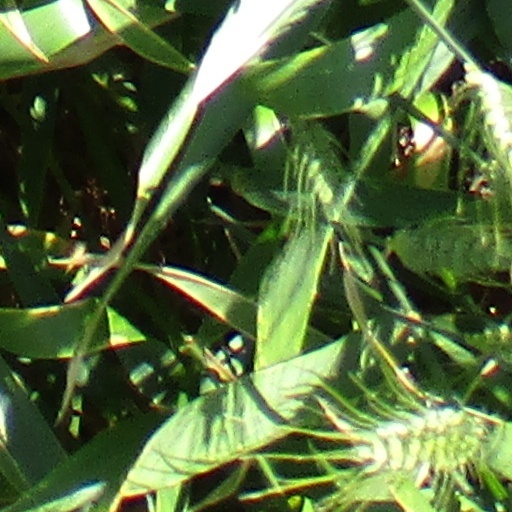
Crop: wheat